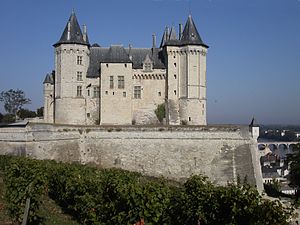
Slottene i Loire / Liste og placering af slottene i Loire
Slottene i Loire er en samlebetegnelse for en gruppe af slotte, der alle er placeret i nærheden af Loiredalen i Frankrig. Langt størstedelen af slottene er bygget under den franske Renaissance, på et tidspunkt hvor det franske hof, opholdt sig i regionen.